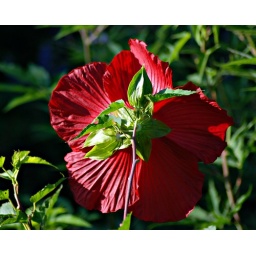
red hibiscus flower in bright sun light 4 8x10 bp